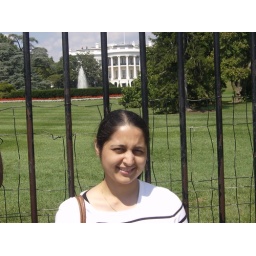
DC - PDS in front of white house